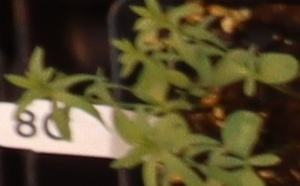
Label: Flax